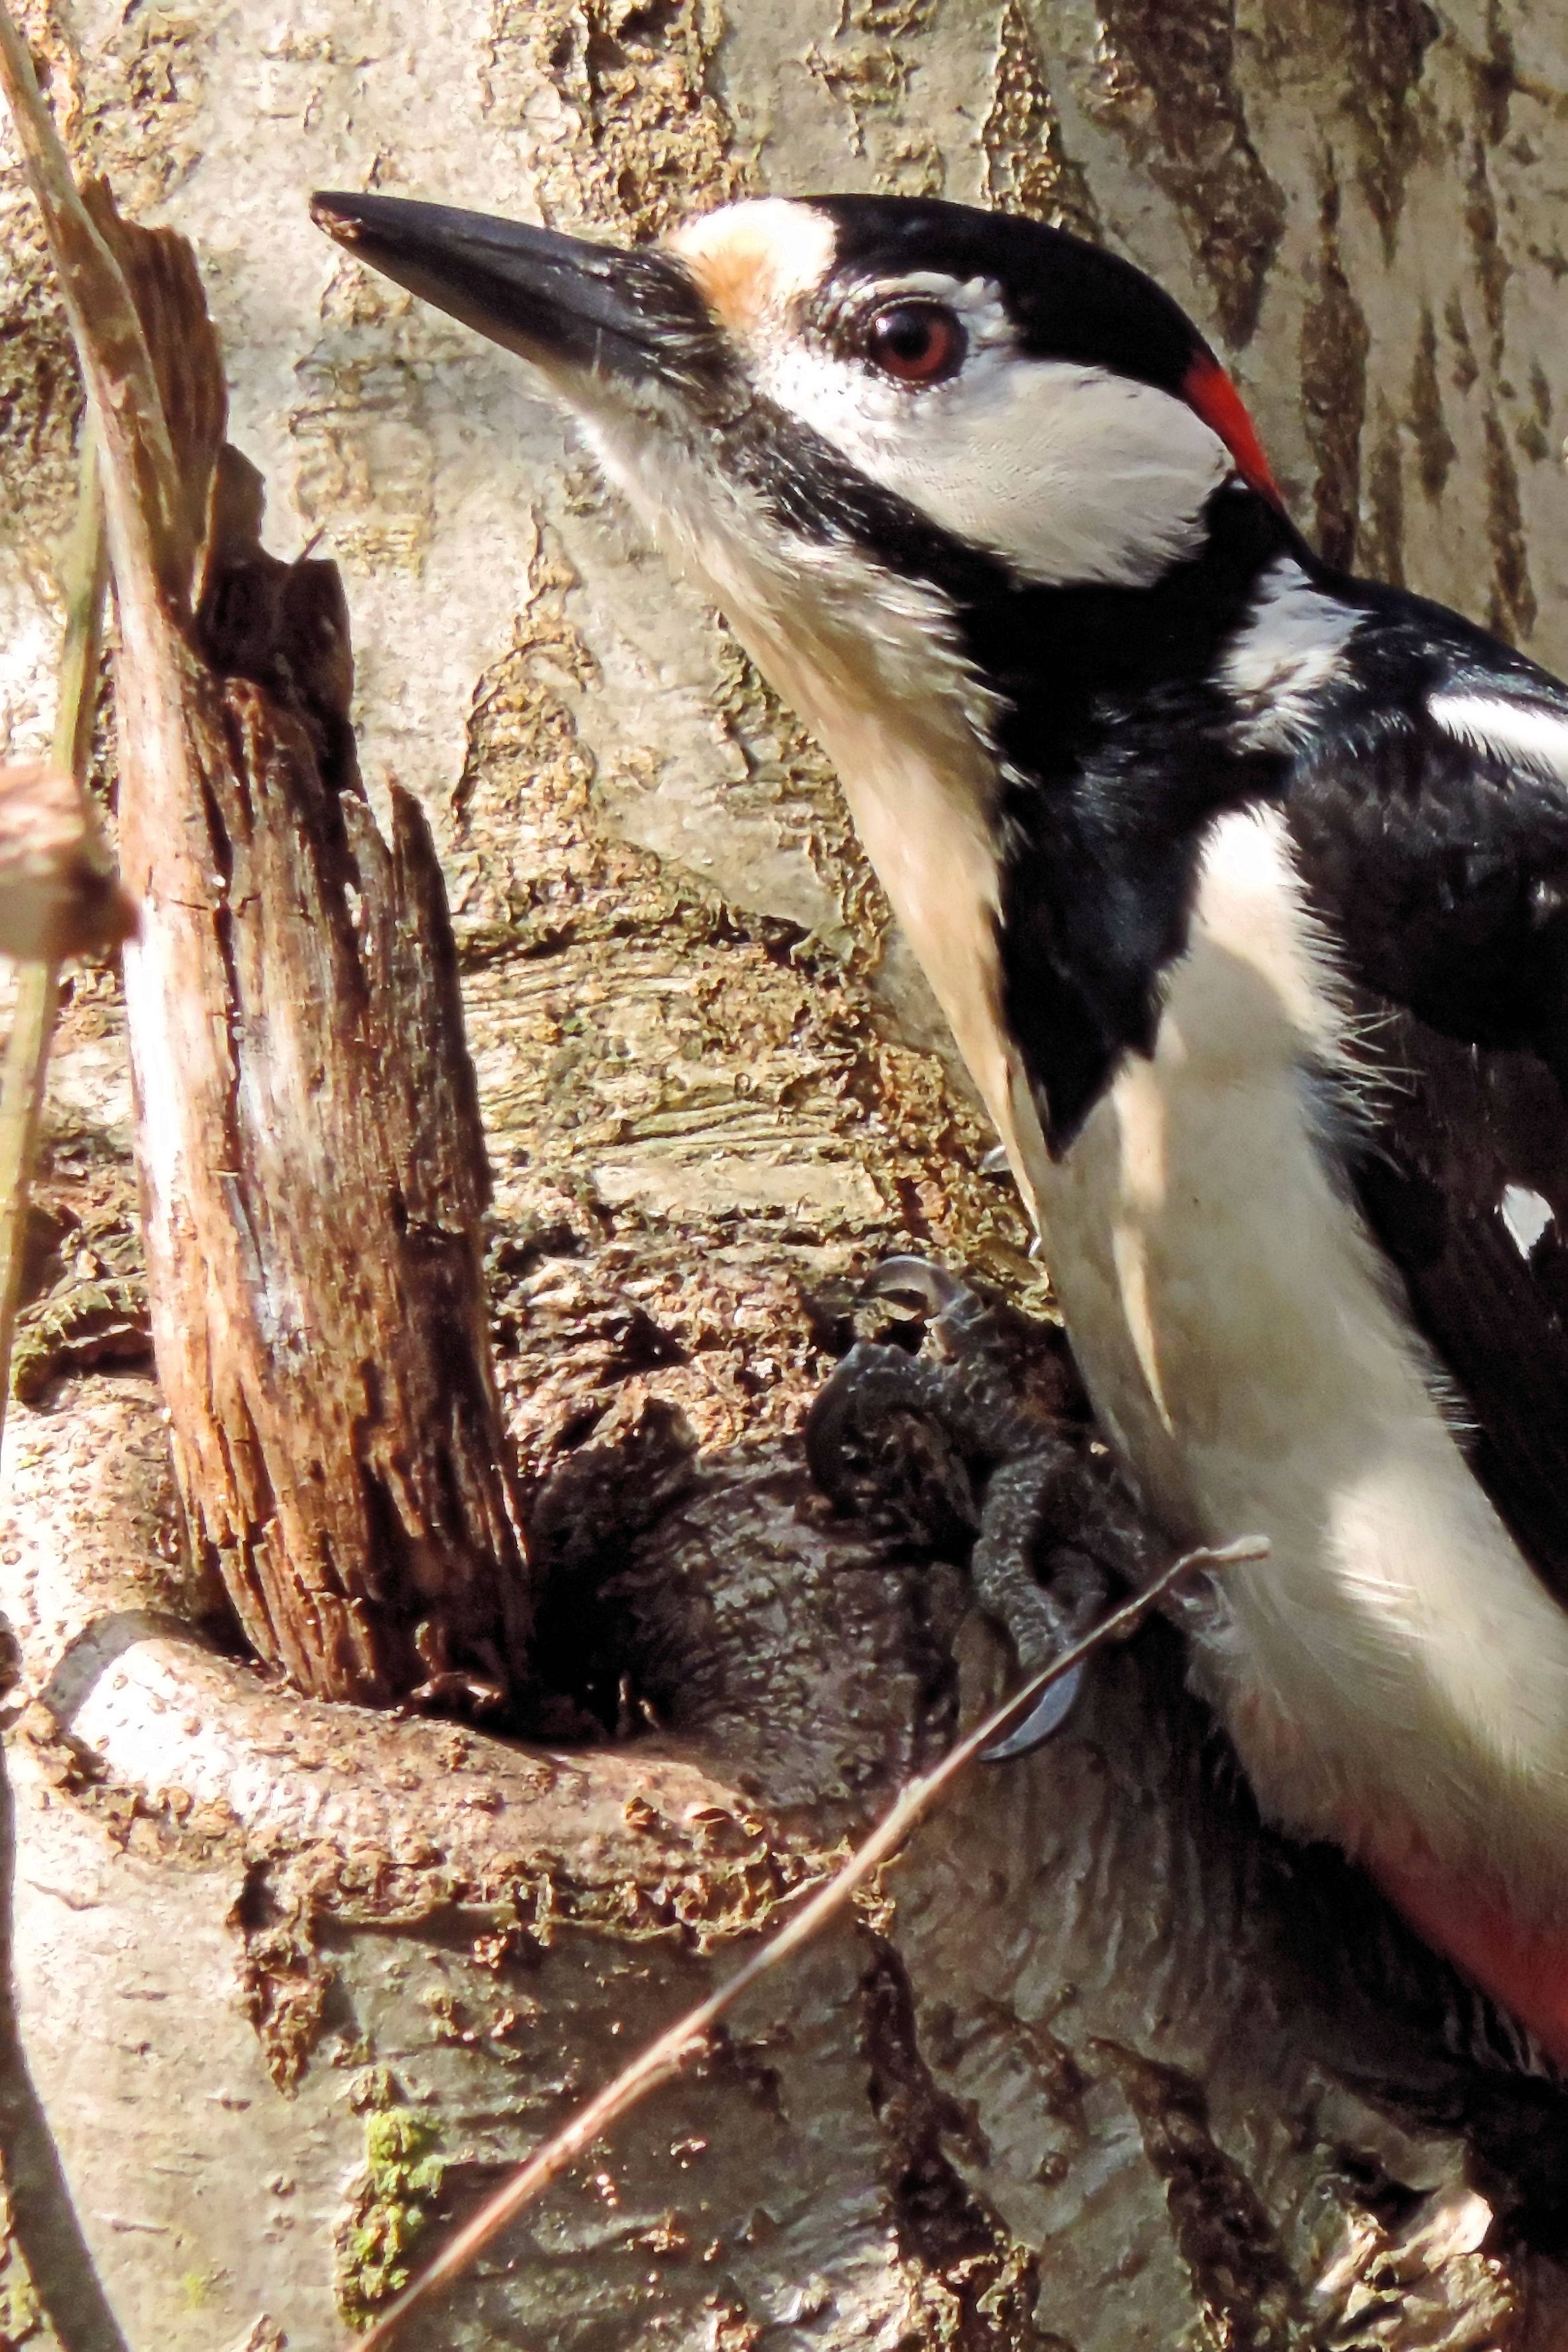
bird, wildlife, beak, colorful, fauna, vertebrate, woodpecker, great spotted woodpecker, flightless bird, forest bird, piciformes